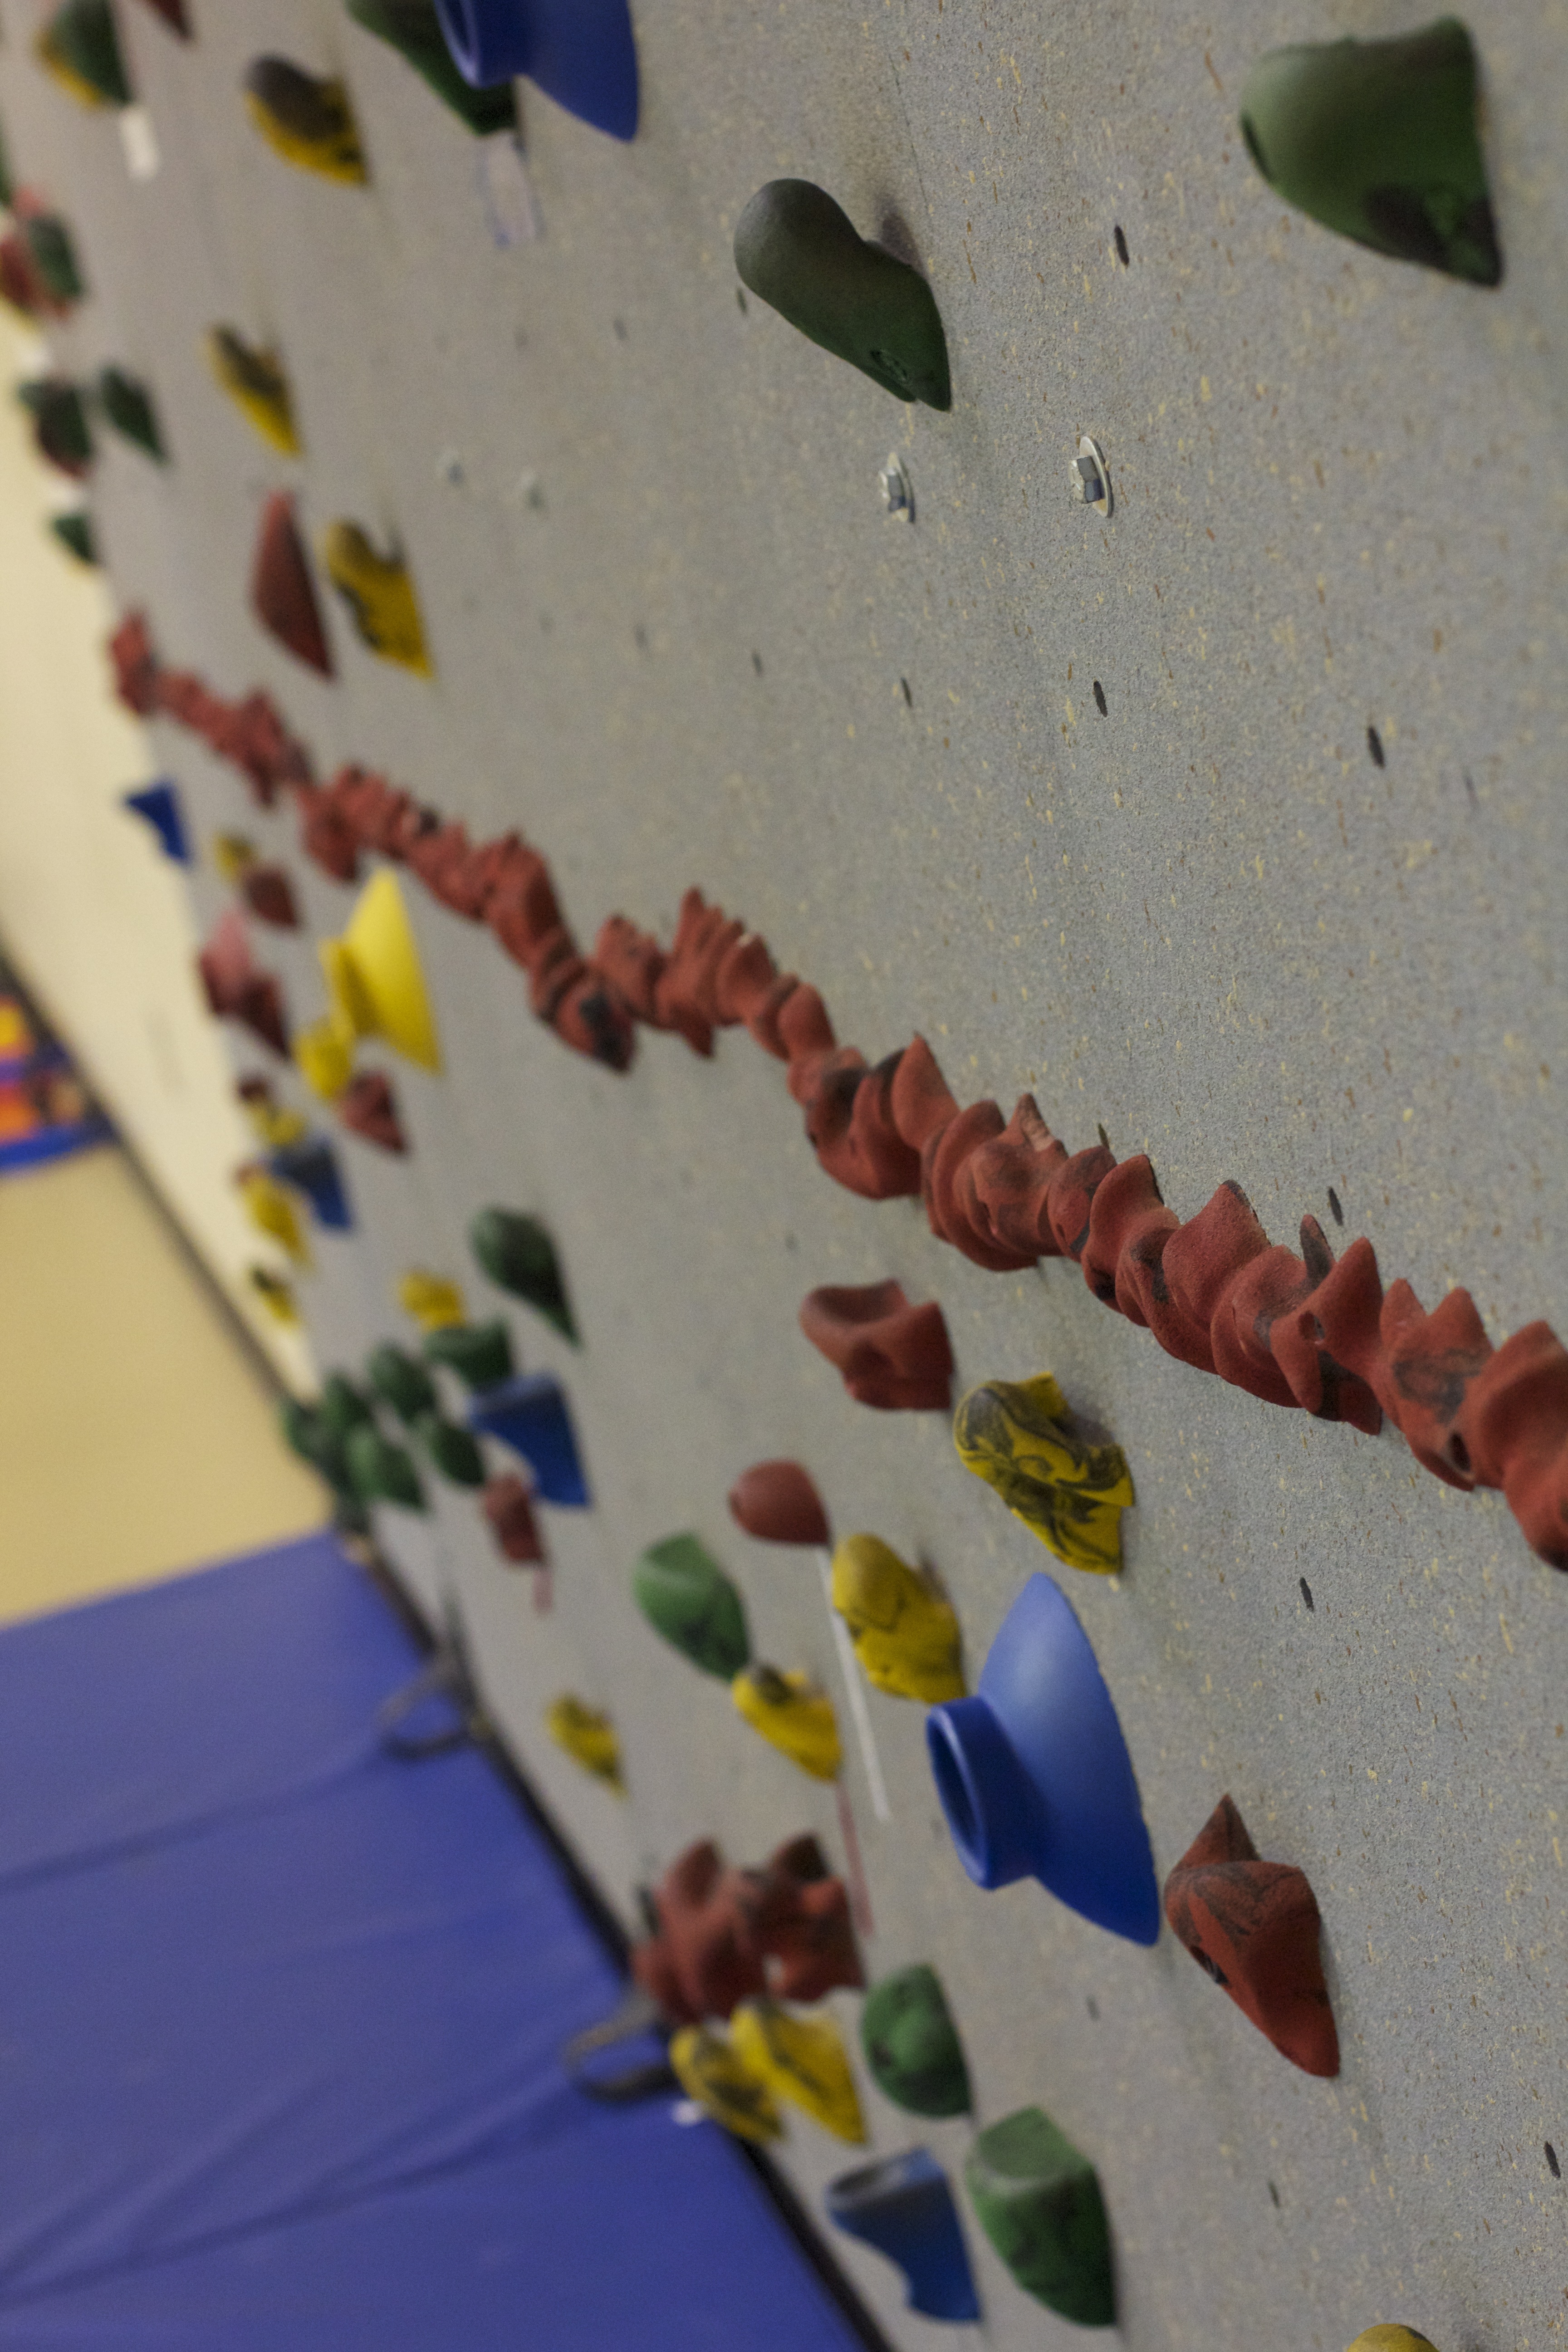
rock, wing, leaf, wall, color, blue, climbing, material, textile, art, shape